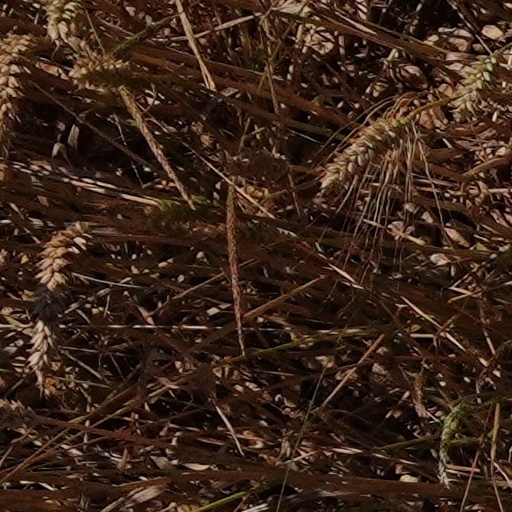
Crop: wheat